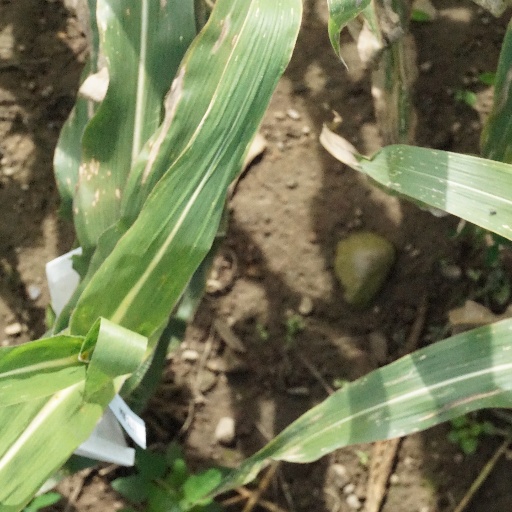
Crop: maize; corn